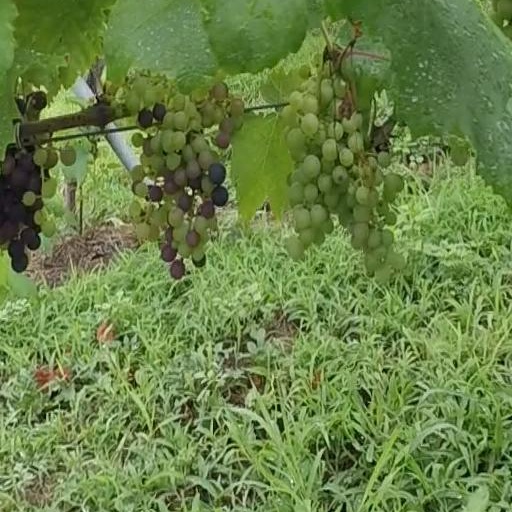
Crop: grape